Answer in natural language. Considering the relative positions, where is gray colour modern side table (highlighted by a green box) with respect to blue tartanpatterned dog bed (highlighted by a blue box)? Choose between the following options: above or below
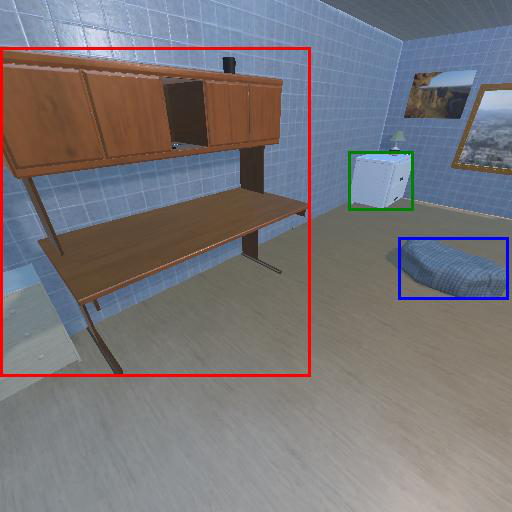
<answer>above</answer>